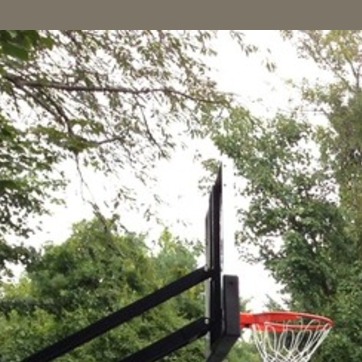
Material: sky